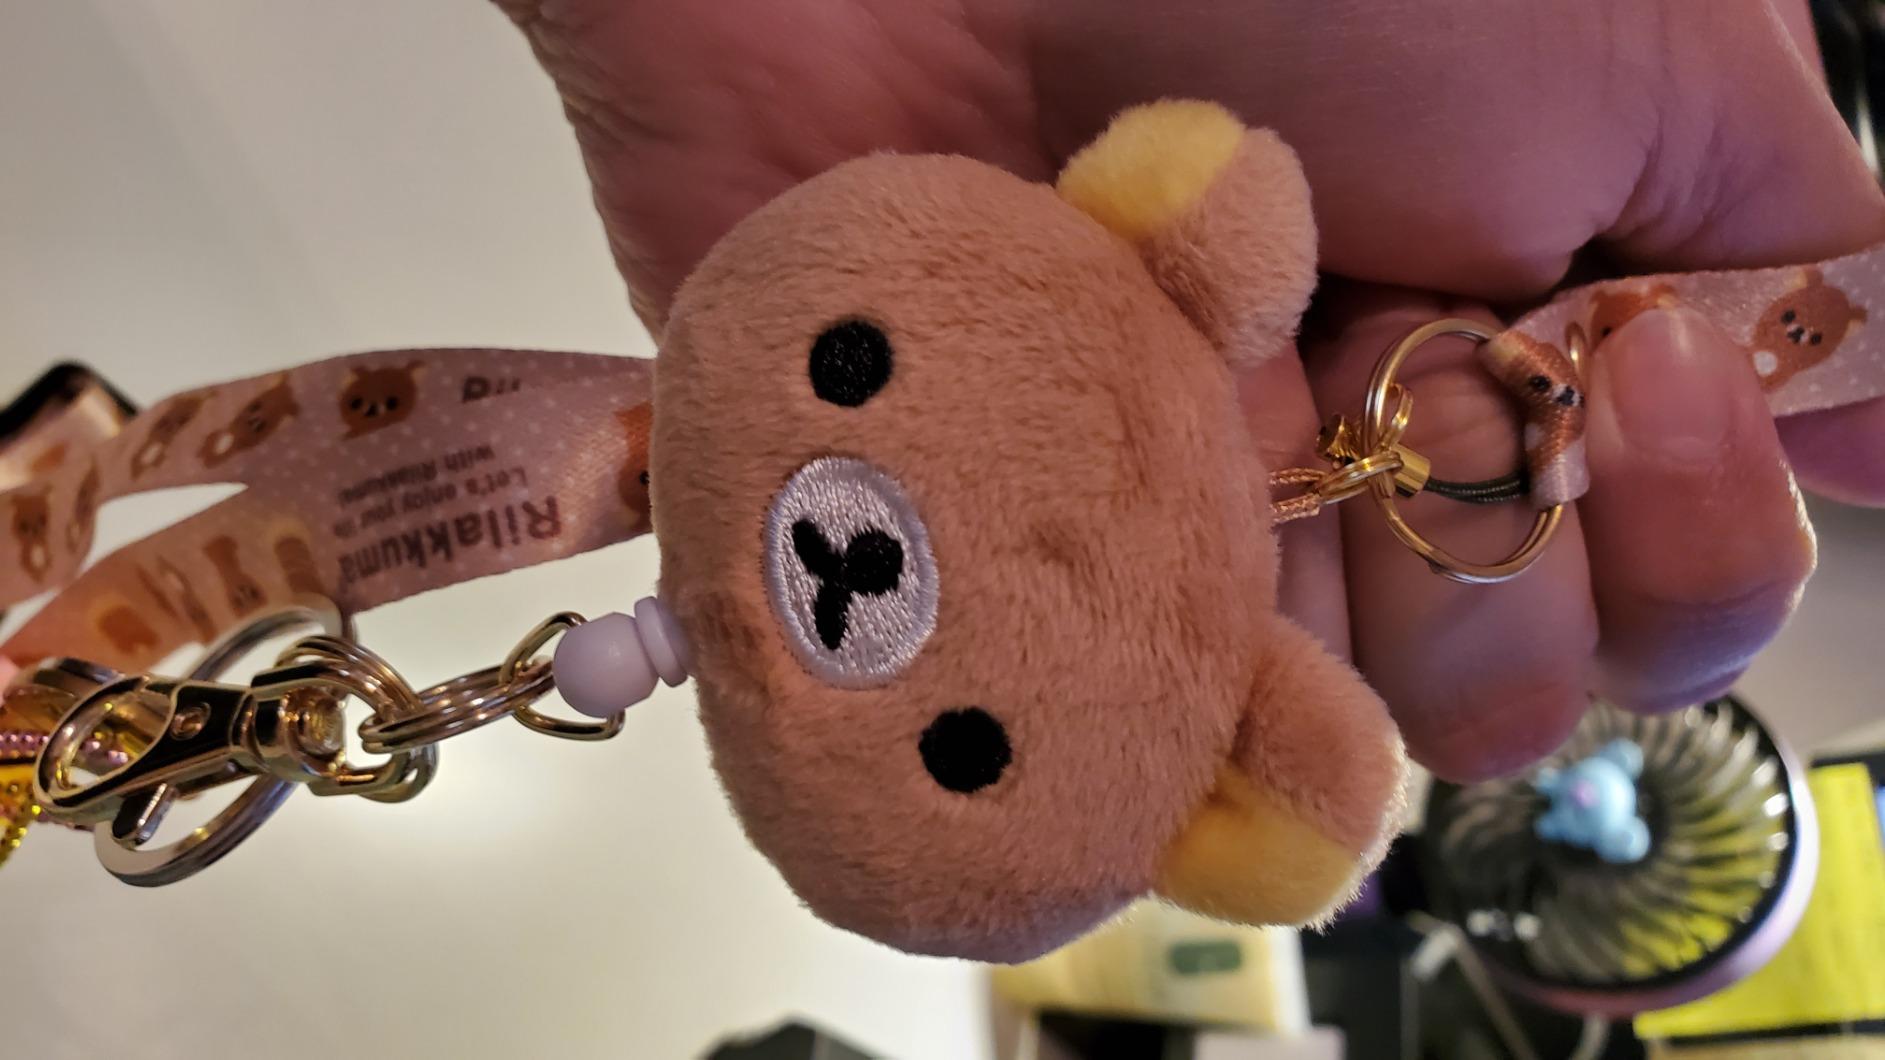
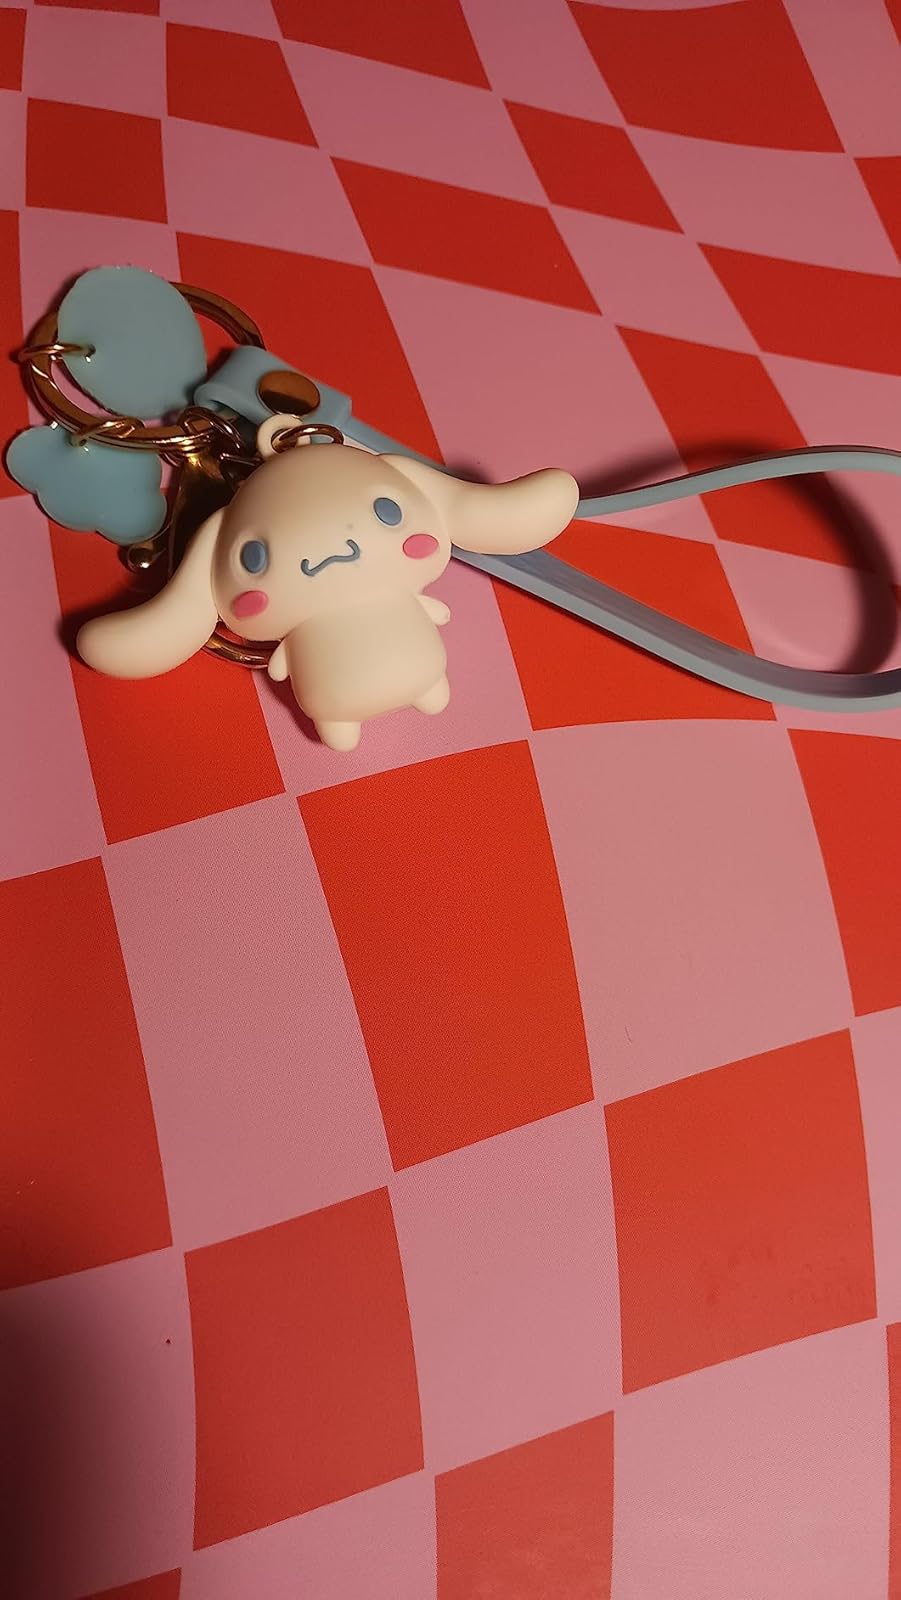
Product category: accessories_keychain
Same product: no